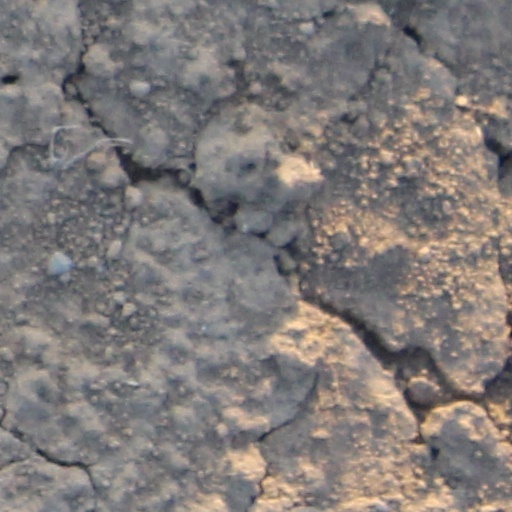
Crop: wheat